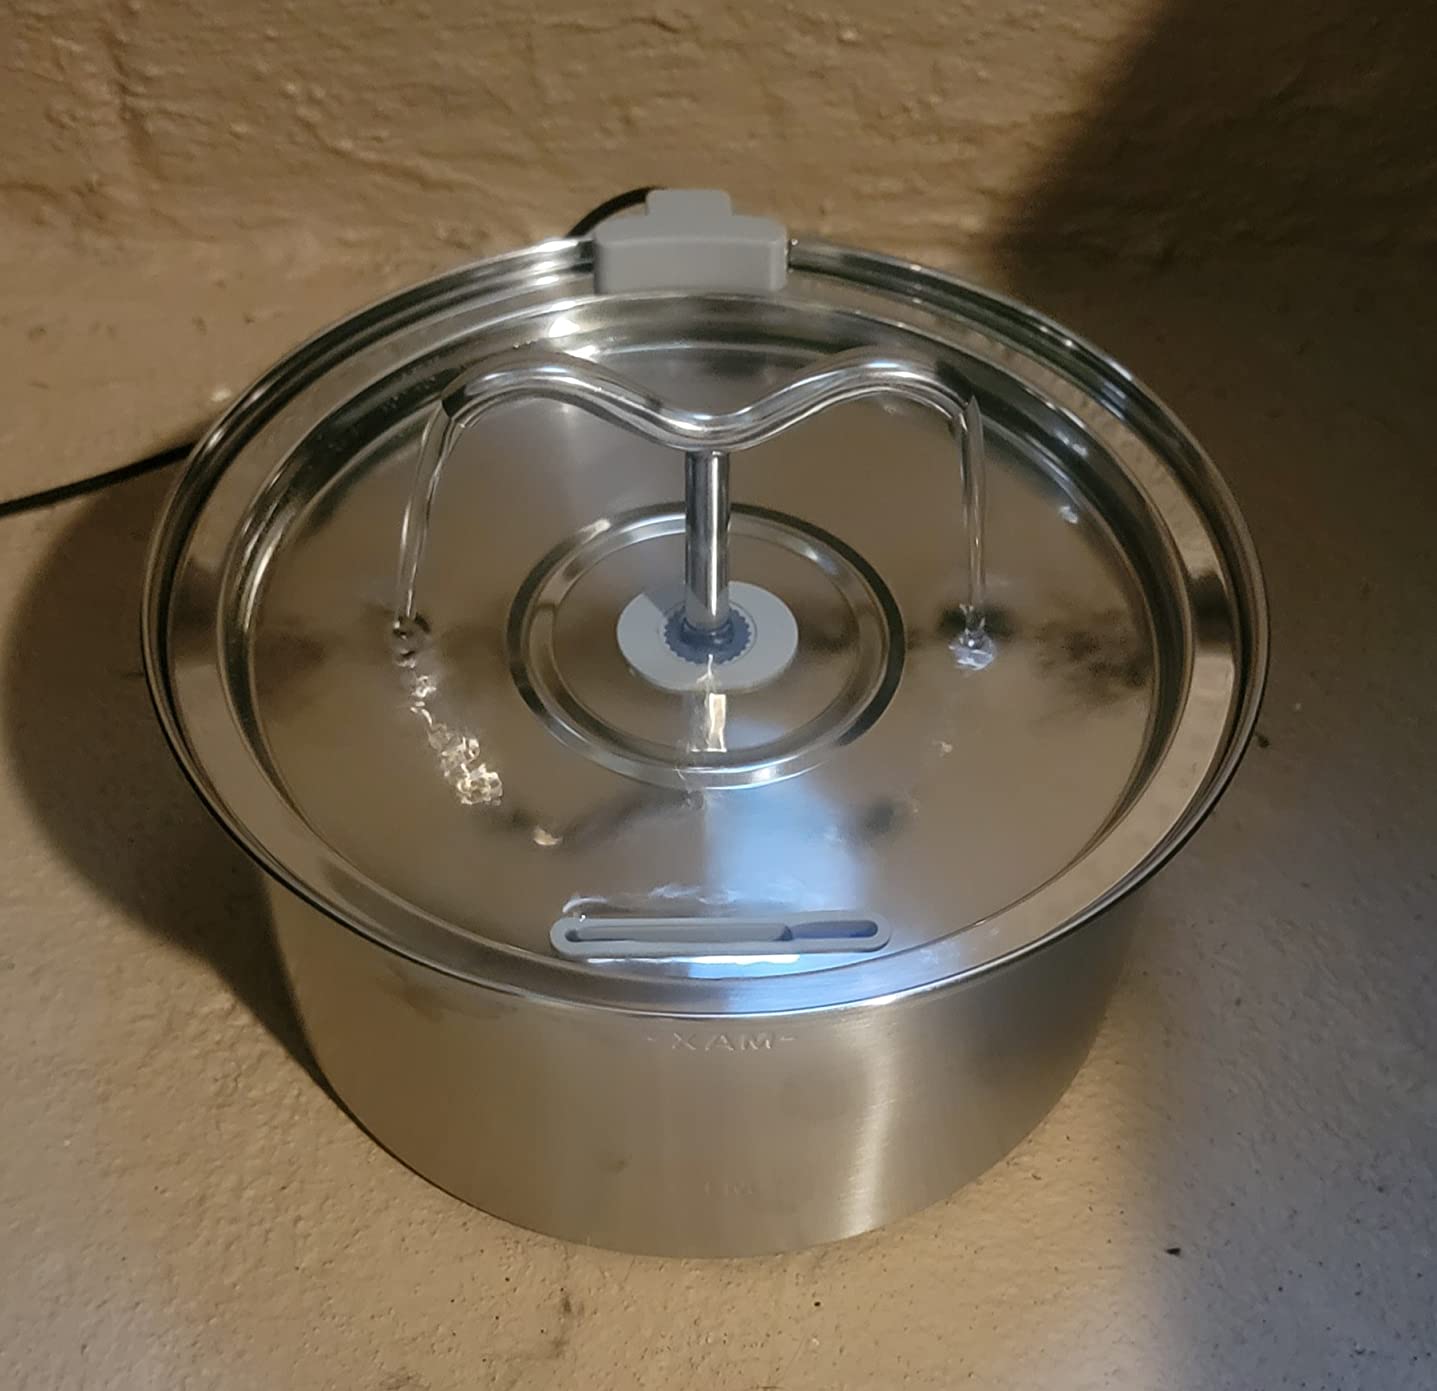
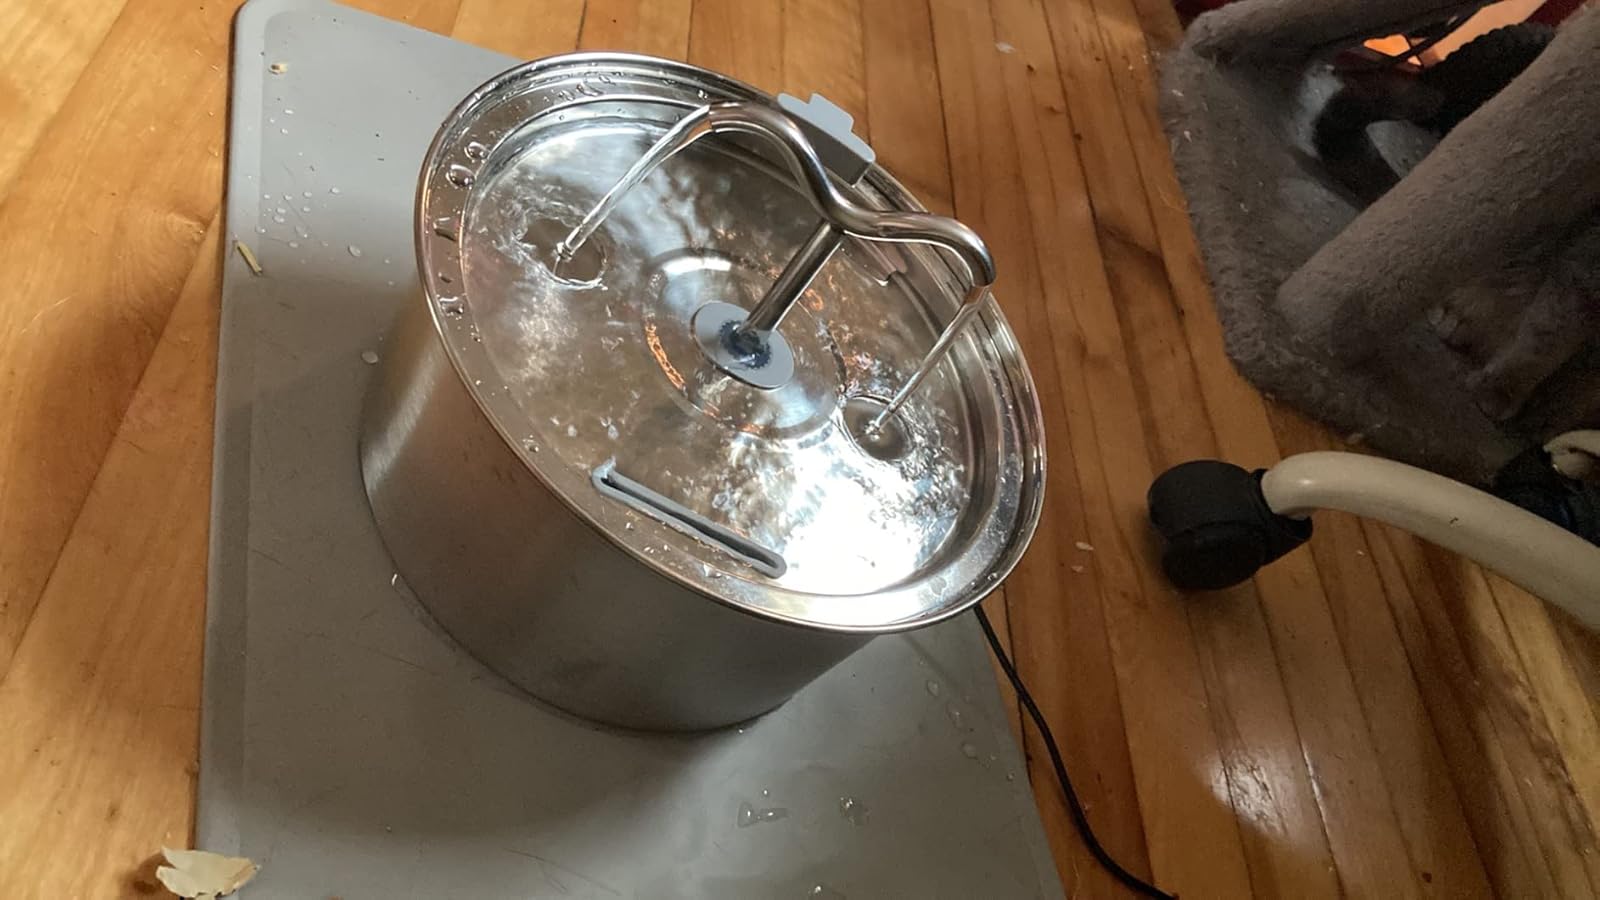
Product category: items_bowl
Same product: yes